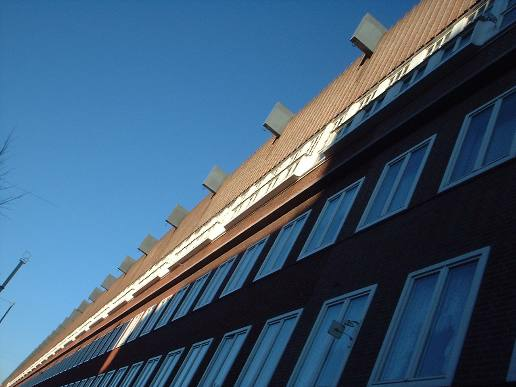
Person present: No